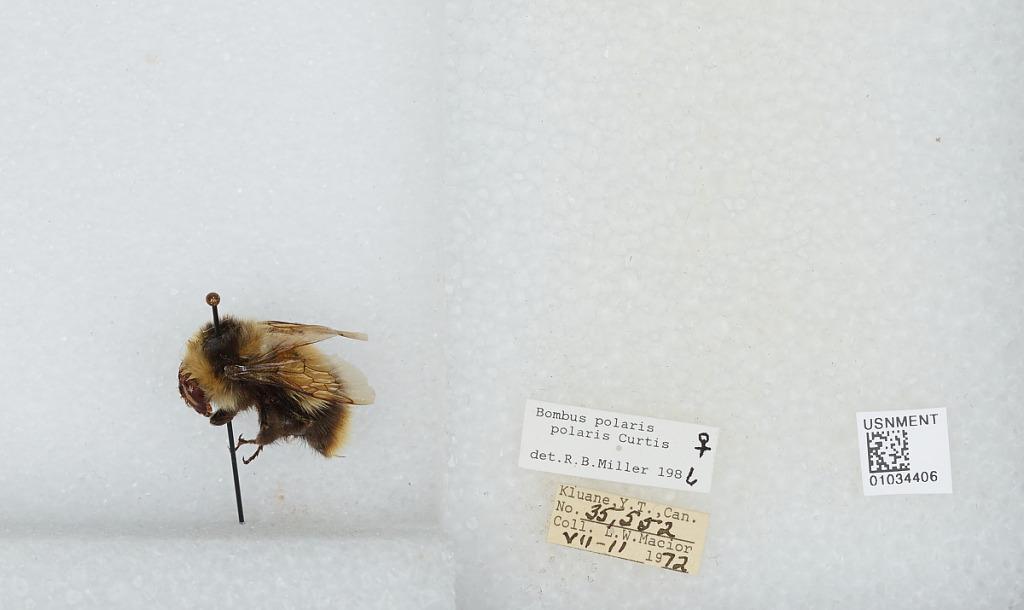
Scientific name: Bombus (Alpinobombus) polaris Curtis
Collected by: L. Macior
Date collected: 1972-7-11
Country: Canada
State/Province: Yukon Territory
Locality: Kluane
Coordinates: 60.75, -139.5
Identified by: Miller, R. B.